Zenigata Heiji

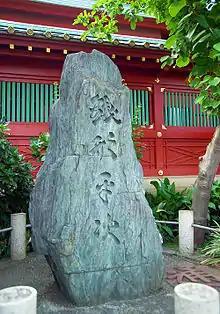
Monument to Zenigata Heiji, Kanda Myojin Shrine. The monument stands atop a replica of Heiji's coin.

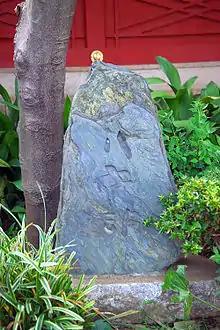
Monument to Hachigorō, Kanda Myōjin.

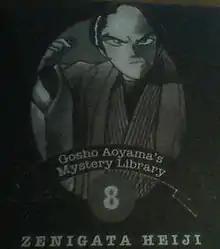
Zenigata Heiji, as he appeared in volume 8 of "Detective Conan"

The hero, Heiji, lives with his wife Oshizu. His sidekick is Hachigorō (八五郎), also known as Karappachi or just Hachi. He uses deduction, a jutte, and old-fashioned coins with a hole, called kan'eitsūhō (寛永通宝), as weapons to catch criminals.